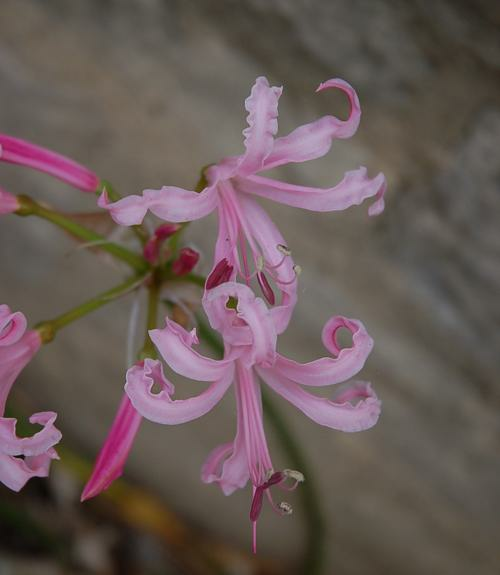
Flower: cape flower